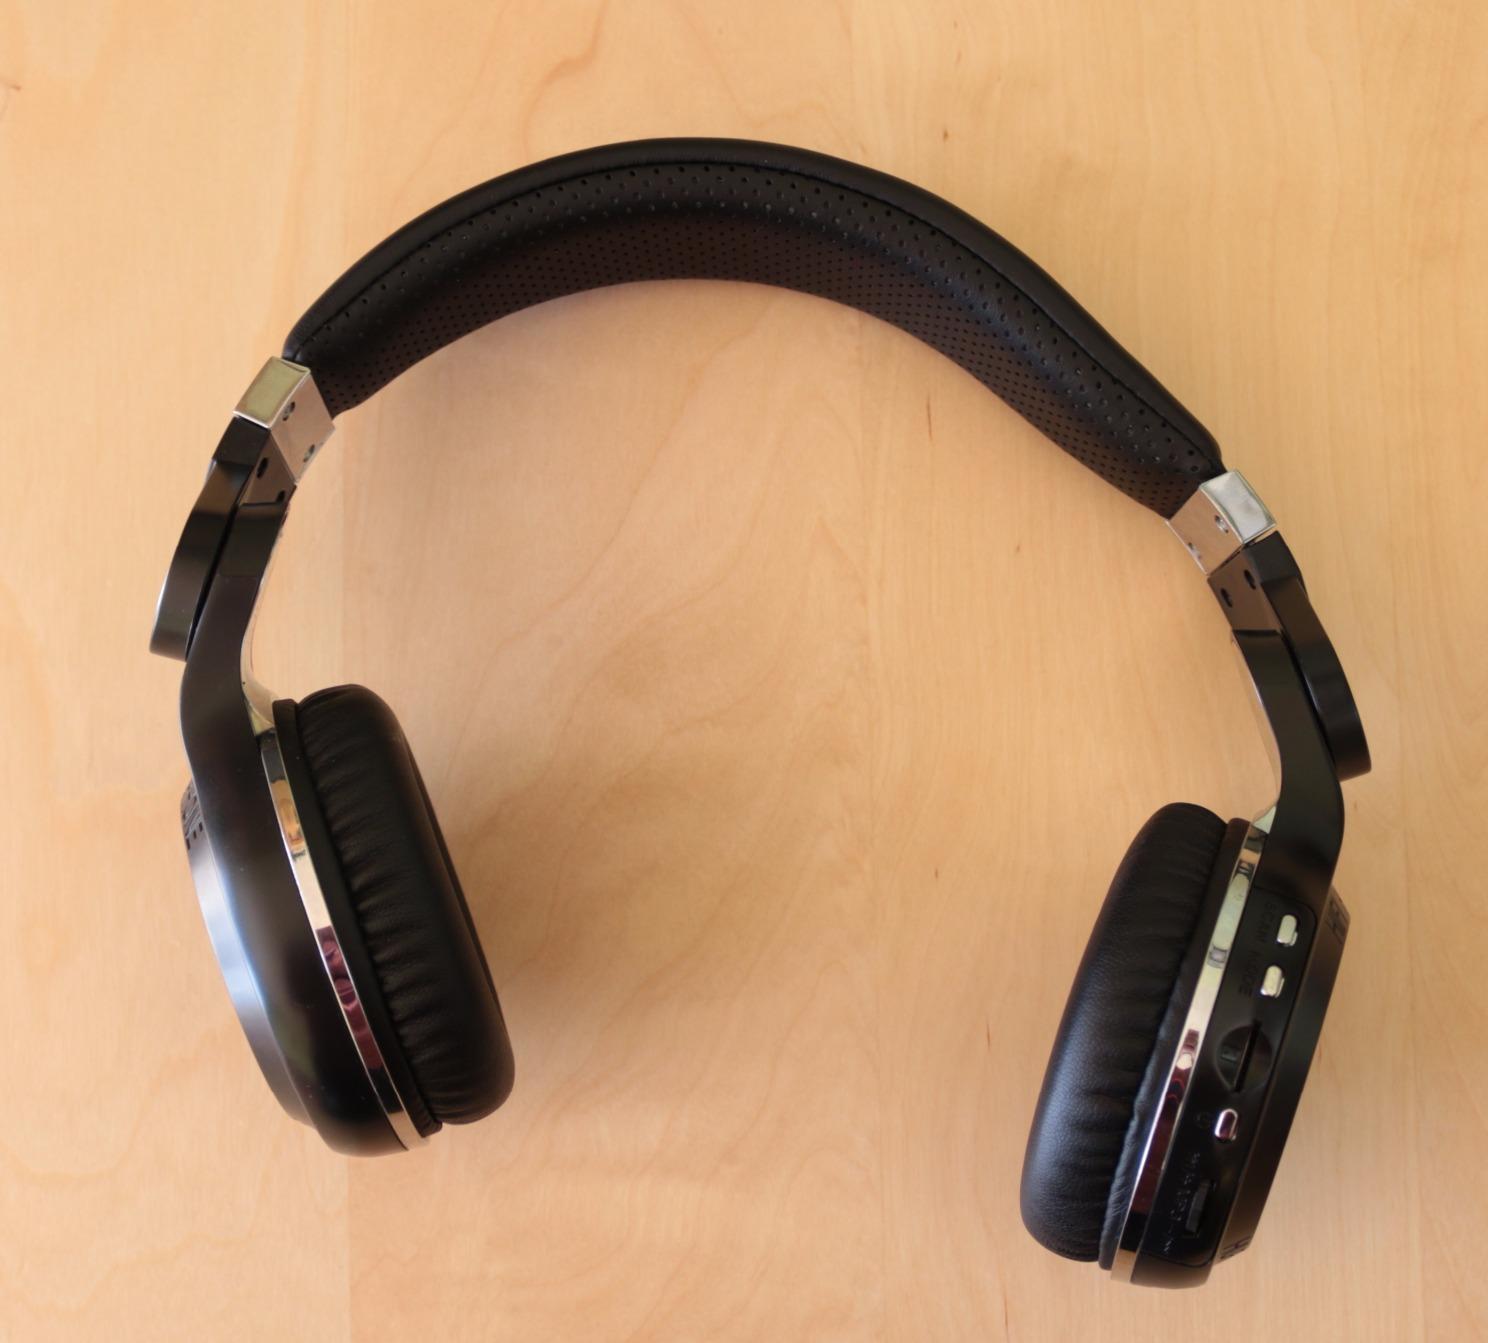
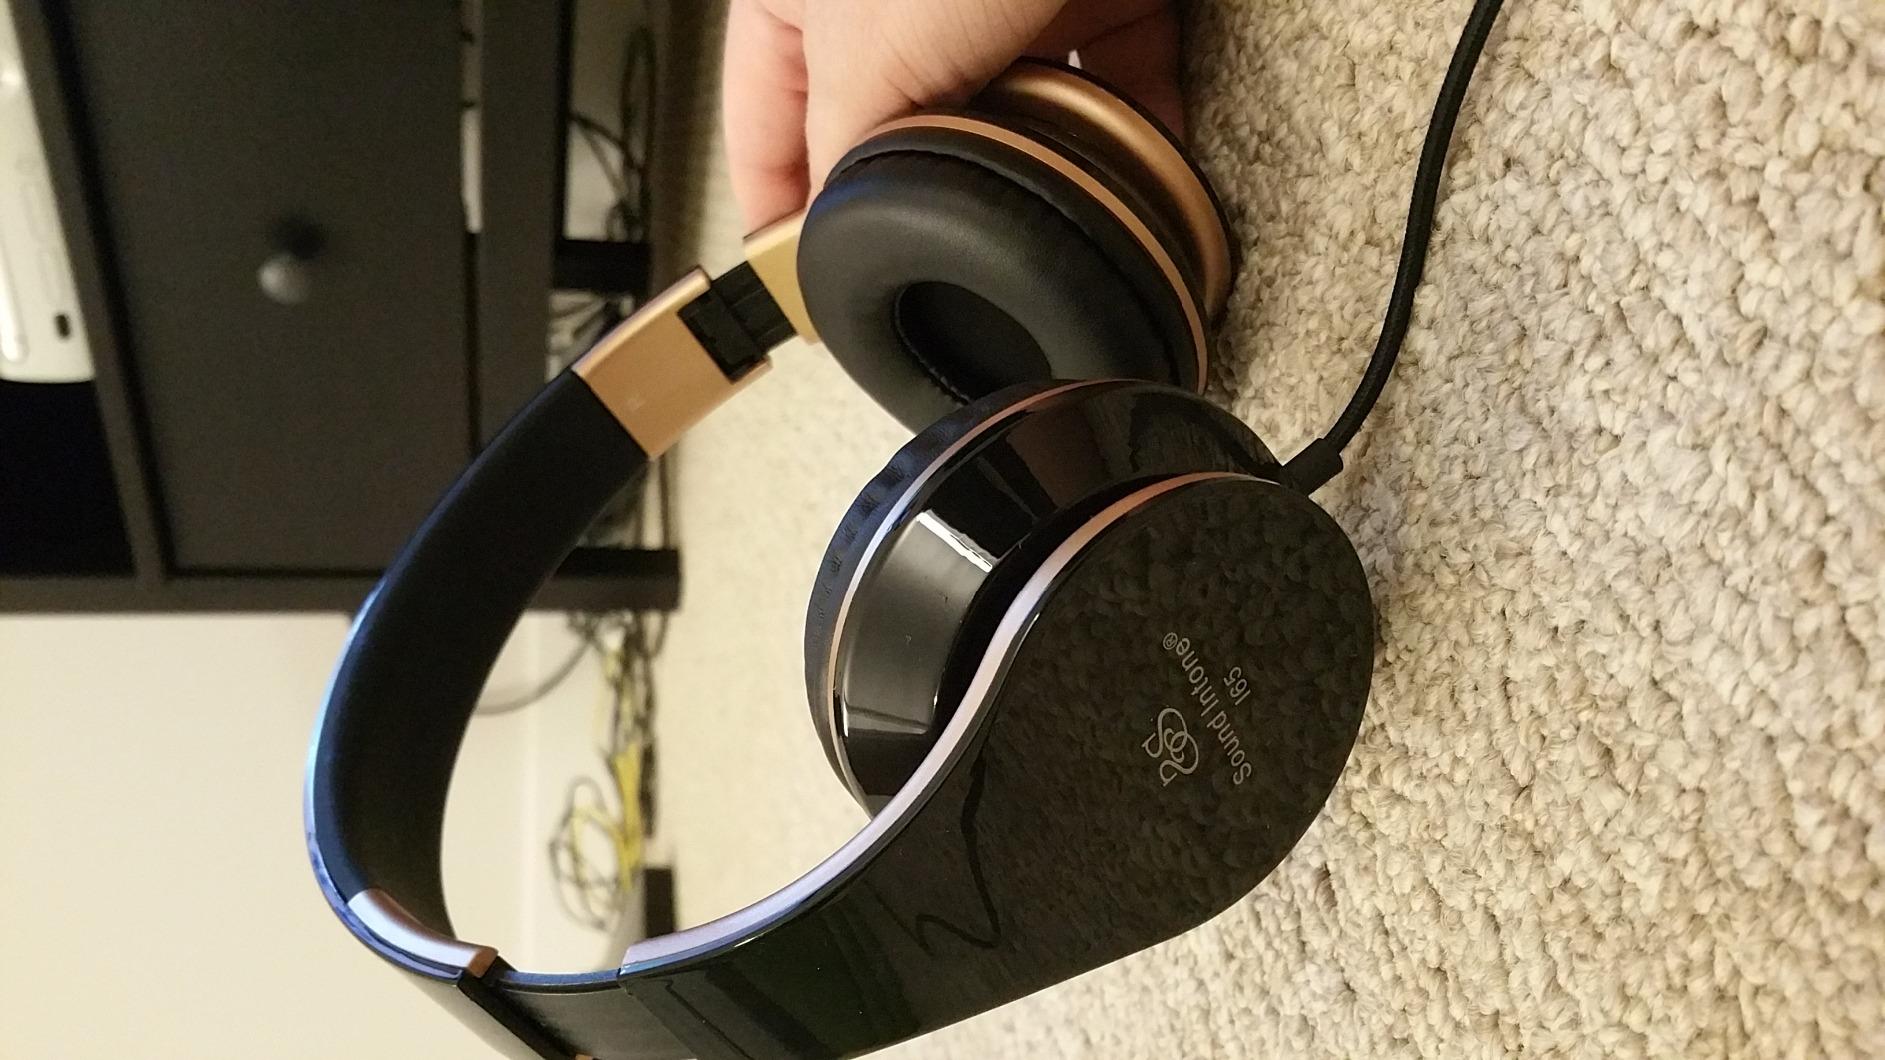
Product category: headphones
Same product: no